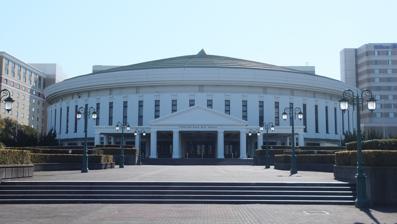
Building: Tokyo Bay NK Hall
Country: Japan
Year built: 1988
Former Indoor sporting area in Urayasu, Chiba Prefecture, Japan Tokyo Bay NK Hall Location Urayasu, Chiba , Japan Owner The Dai-ichi Mutual Life Insurance Company Capacity 7,000 Construction Broke ground 1986 Opened 1988 Closed 2005 Demolished 2015 Tokyo Bay NK Hall was an indoor sporting arena located at the Tokyo Disney Resort in Urayasu, Chiba , in Japan . It opened in 1988, closed in 2005 and was demolished in 2015 to make way for Toy Story Hotel. The capacity of the arena was 7,000 people. It hosted local sporting events and concerts that required a smaller facility than Ariake Coliseum . Past major events 1993 Japan Music Awards on November 16, 1993. Venue for the UFC 23 event. Held the first ever SASUKE competition in 1997. Events and tenants Preceded by Lake Charles Civic Center Ultimate Fighting Championship venue UFC 23 Succeeded by Lake Charles Civic Center Authority control databases : Geographic MusicBrainz place 35°37′36.30″N 139°52′30.88″E / 35.6267500°N 139.8752444°E / 35.6267500; 139.8752444 This article about a sports venue in Japan is a stub . You can help Wikipedia by expanding it . v t e